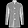
Label: Coat